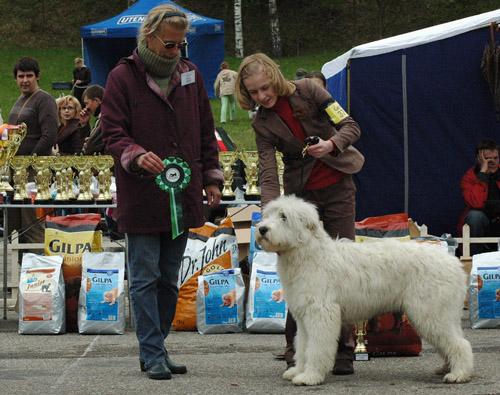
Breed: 235-n000090-soft_coated_wheaten_terrier